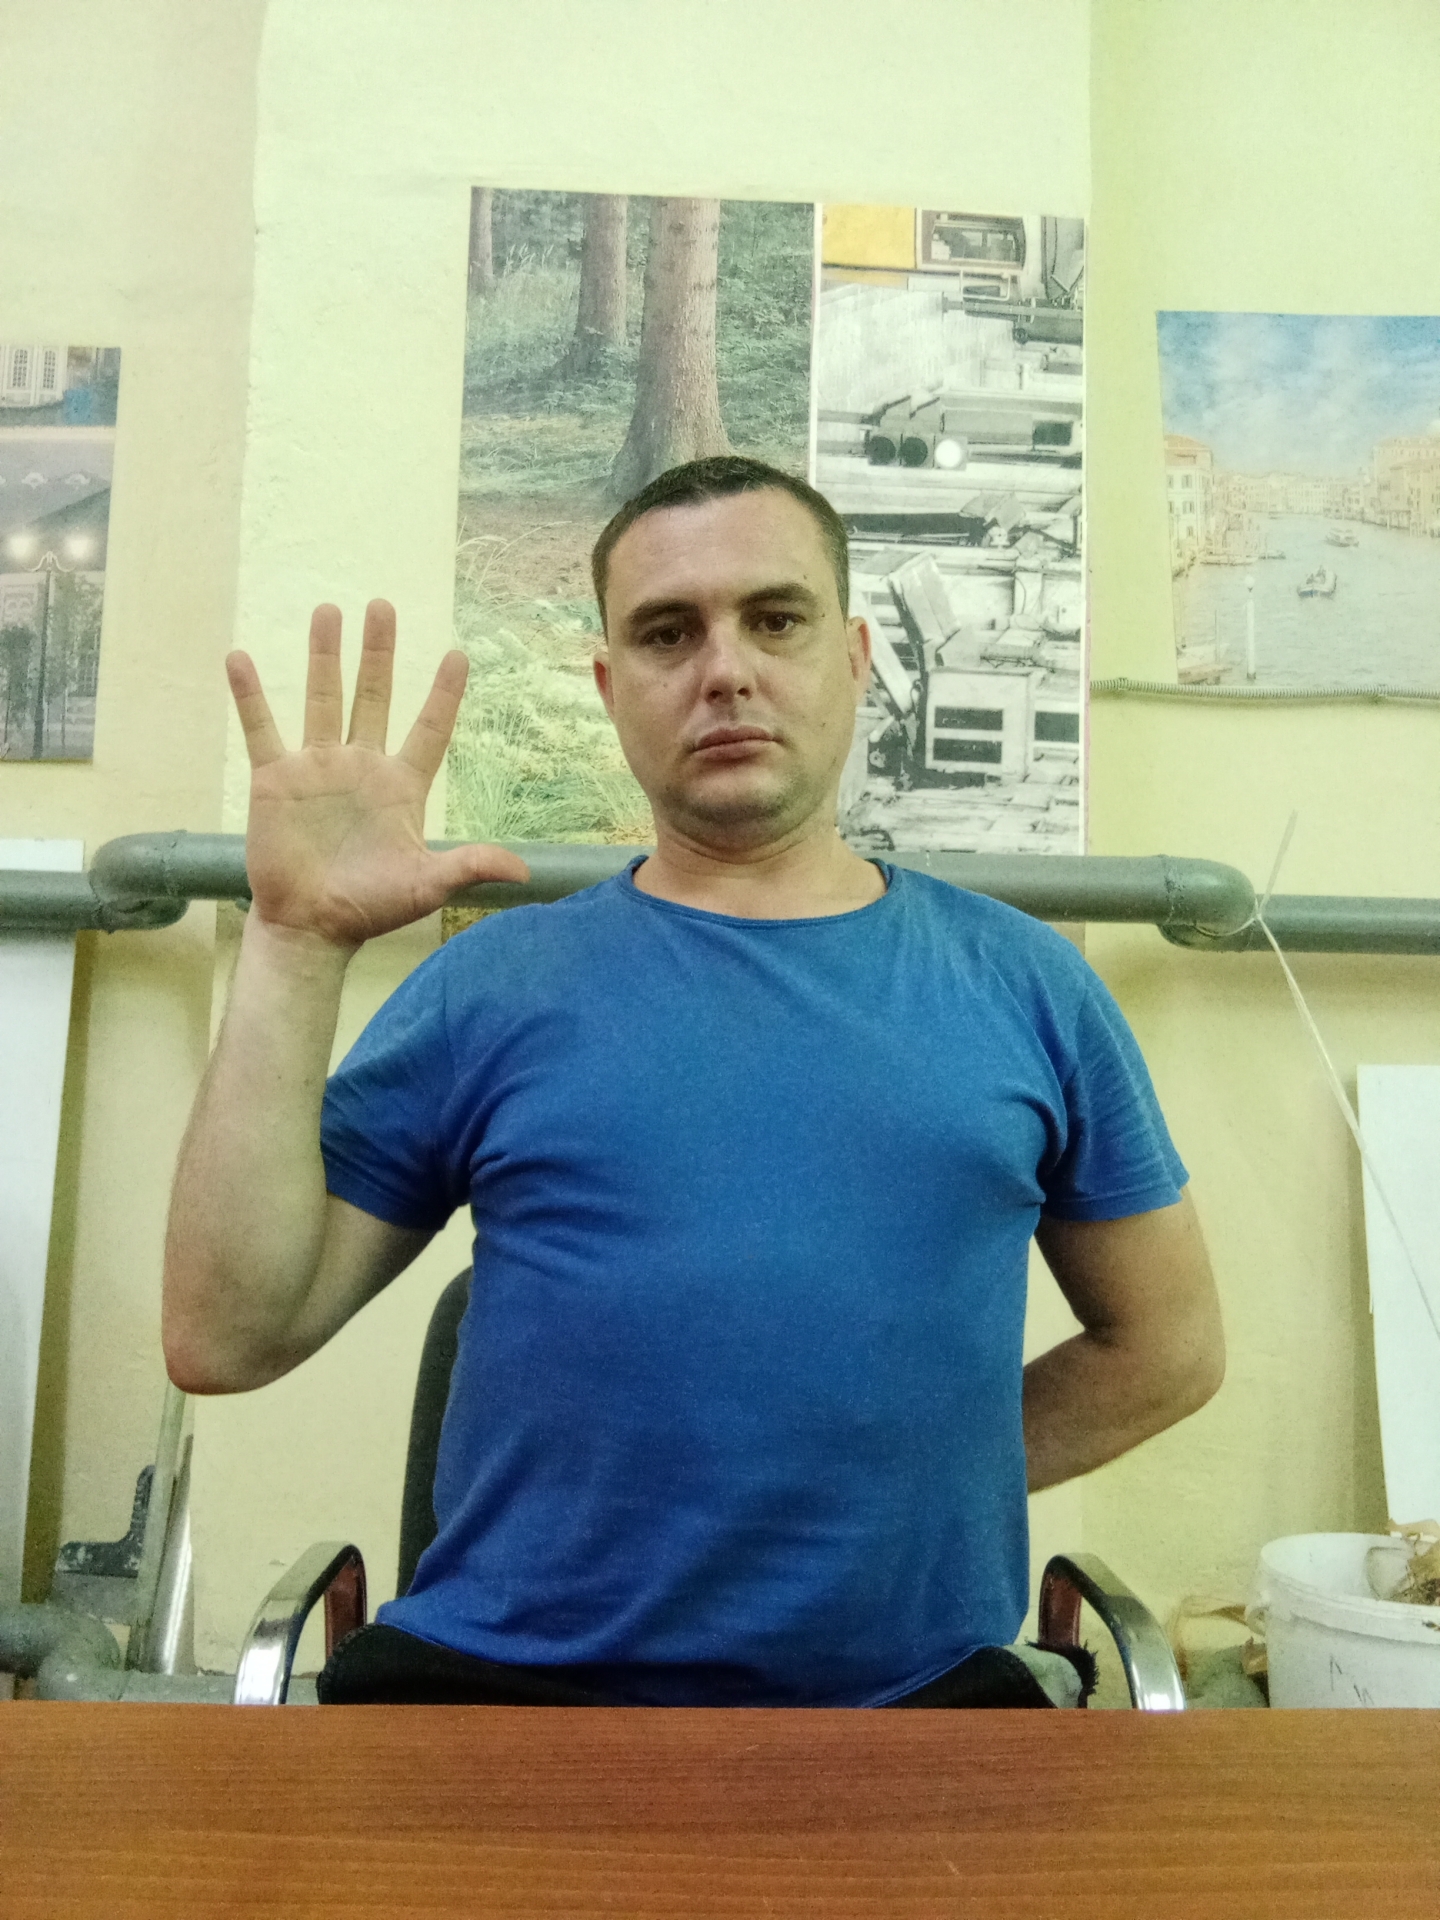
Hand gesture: palm